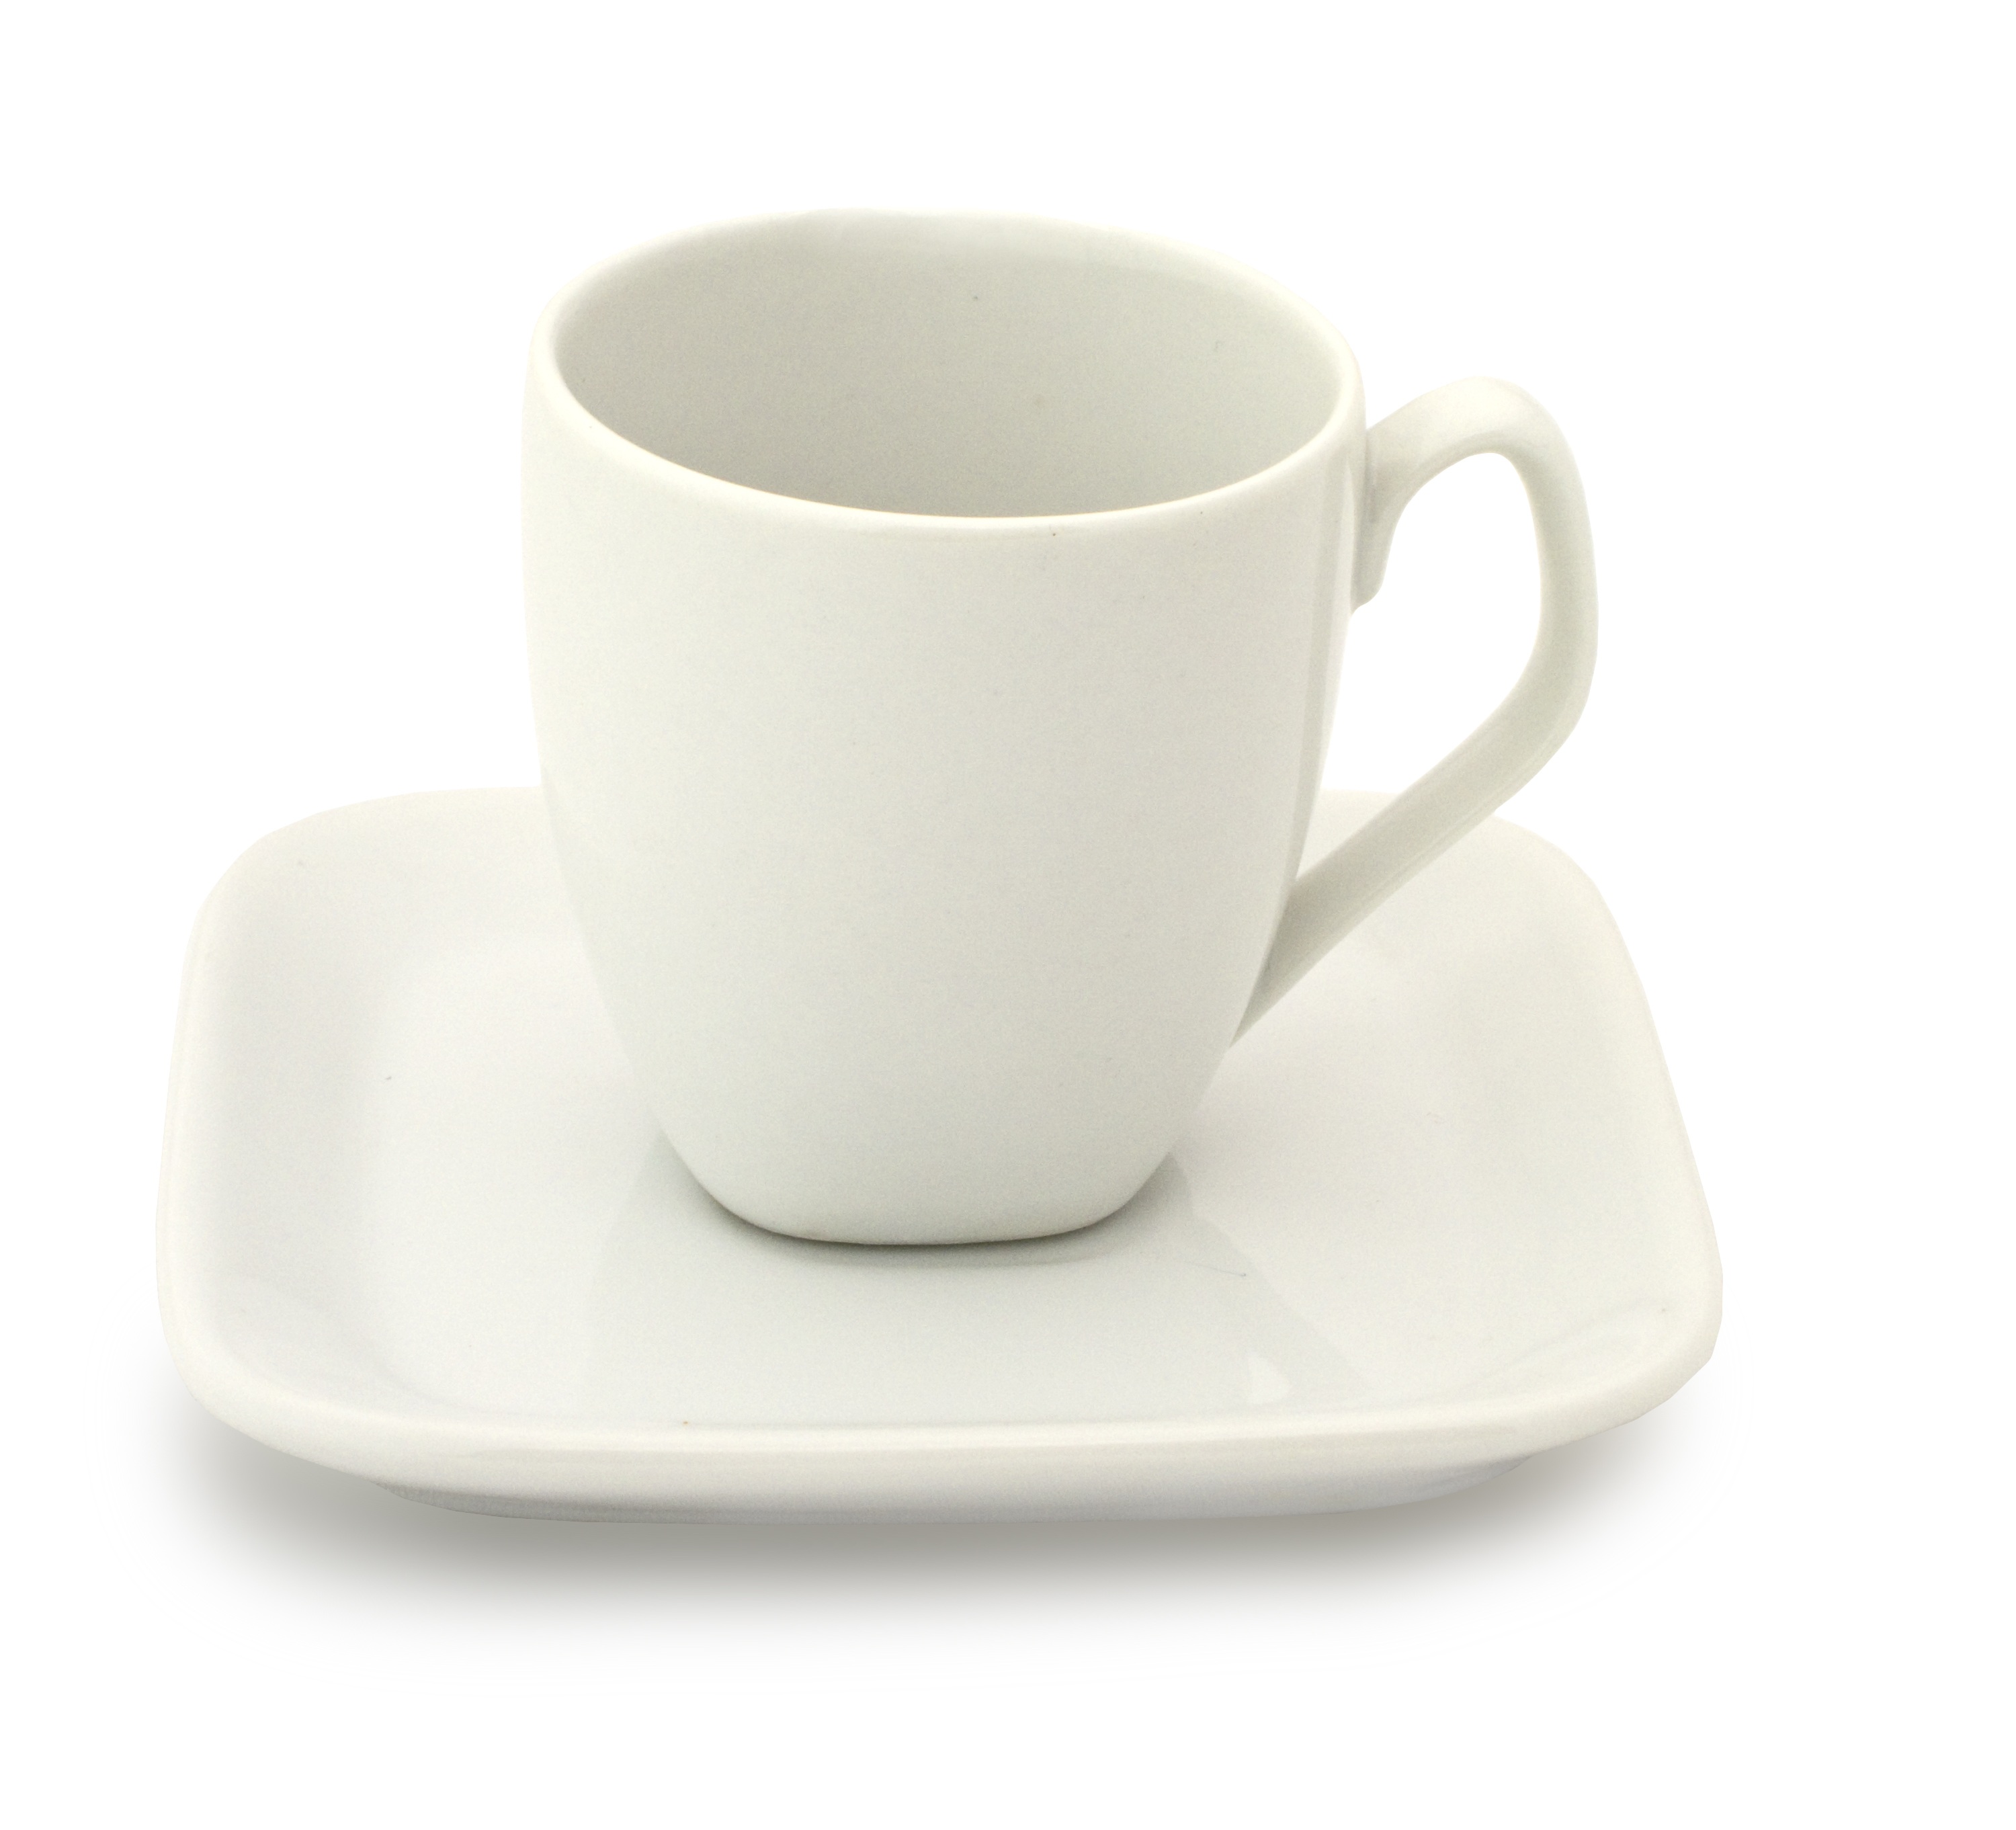
coffee, white, cup, food, saucer, ceramic, drink, empty, espresso, mug, coffee cup, tableware, teacup, caffeine, porcelain, dishware, drinkware, serveware